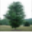
Label: maple_tree